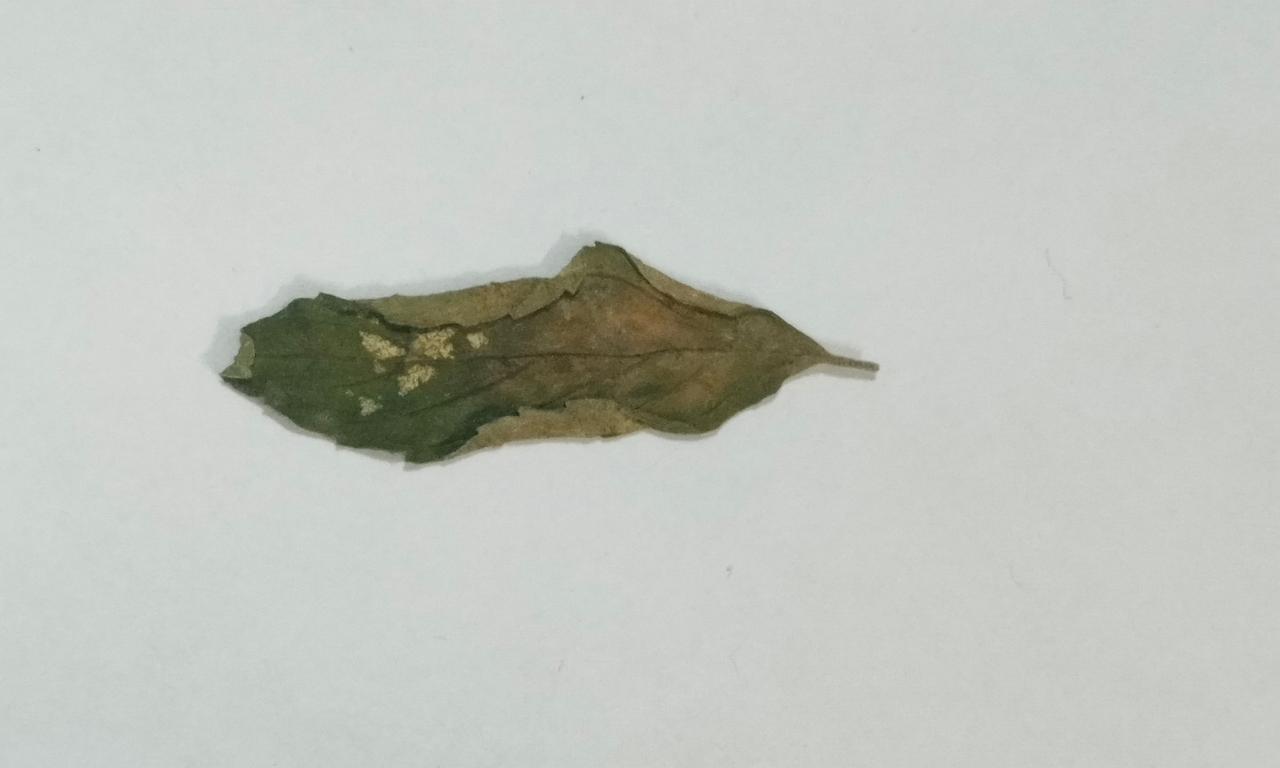
Label: Dried